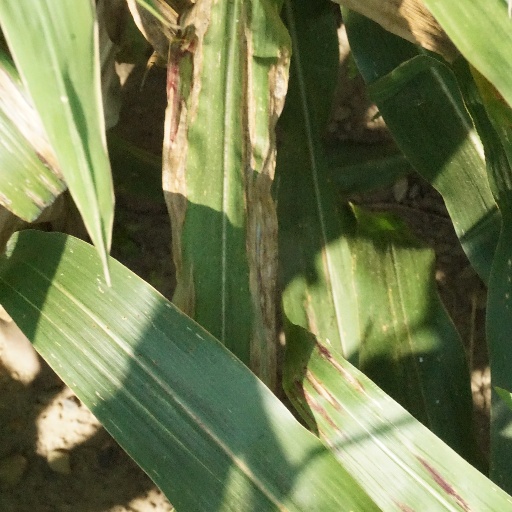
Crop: maize; corn